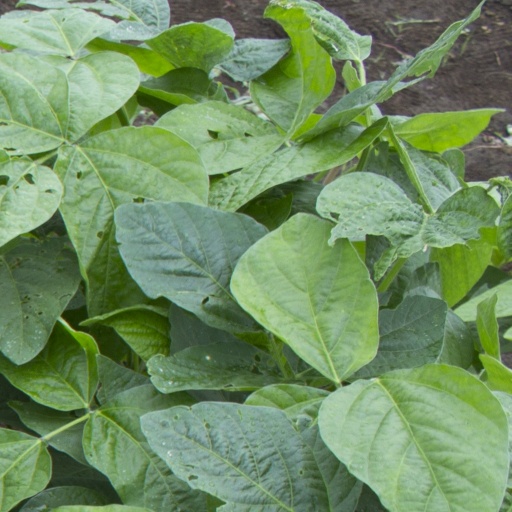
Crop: soybean